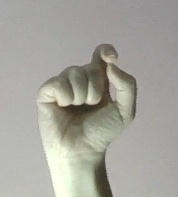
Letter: fa